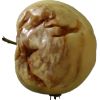
Label: Apple hit 1